Spengler–Thomas Building

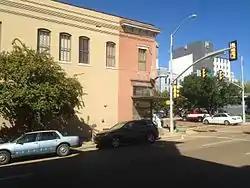

The Spengler–Thomas Building is a historic 2-story brick commercial building in Jackson, Mississippi. It was built in 1909 and was home to Bowers Brothers Dry Goods in 1910, then Maloney Brothers Dry Goods and Grocery which was joined by S.N. Thomas Department Store on one side of the building. Southern Business College and a Masonic Lodge were located upstairs by 1917. S.N. Thomas's Sons Company took over the building except for the lodge and occupied it until the 1990s. In 2000 the building was bought and restored in a project completed in 2002. The building was added to the National Register of Historic Places on May 9, 2003. It is located at 129 South President Street.